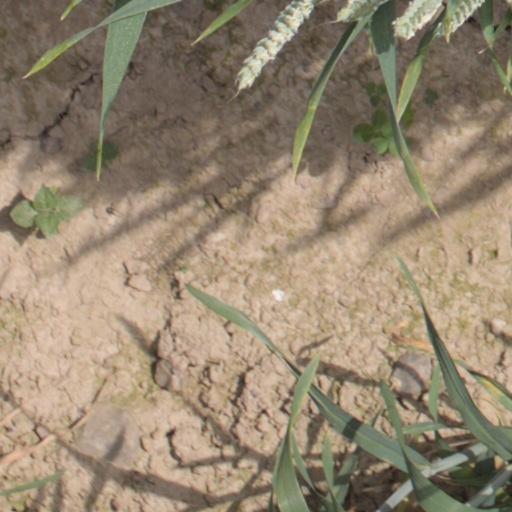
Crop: wheat